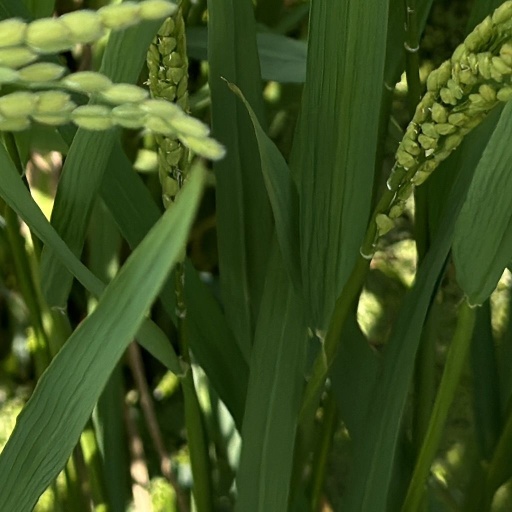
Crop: rice